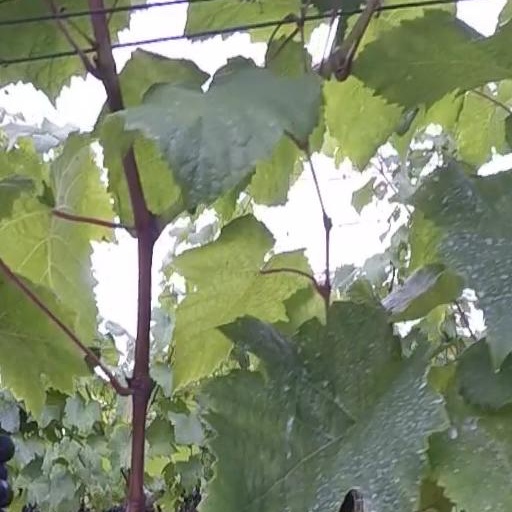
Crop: grape